Roscommon Intermediate Football Championship

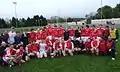
2011 Championship Winners

The Roscommon Intermediate Football Championship is an annual Gaelic Athletic Association competition between mid-tier football clubs in County Roscommon. The winning club qualifies to represent its county in the Connacht Intermediate Club Football Championship, and, in turn, goes on to the All-Ireland Intermediate Club Football Championship.